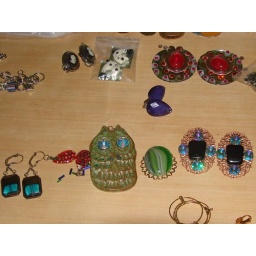
Jewelry in progress. The owl will be a brooch. The green &amp;amp; white striped stone will be a pendant necklace. The others are earrings.